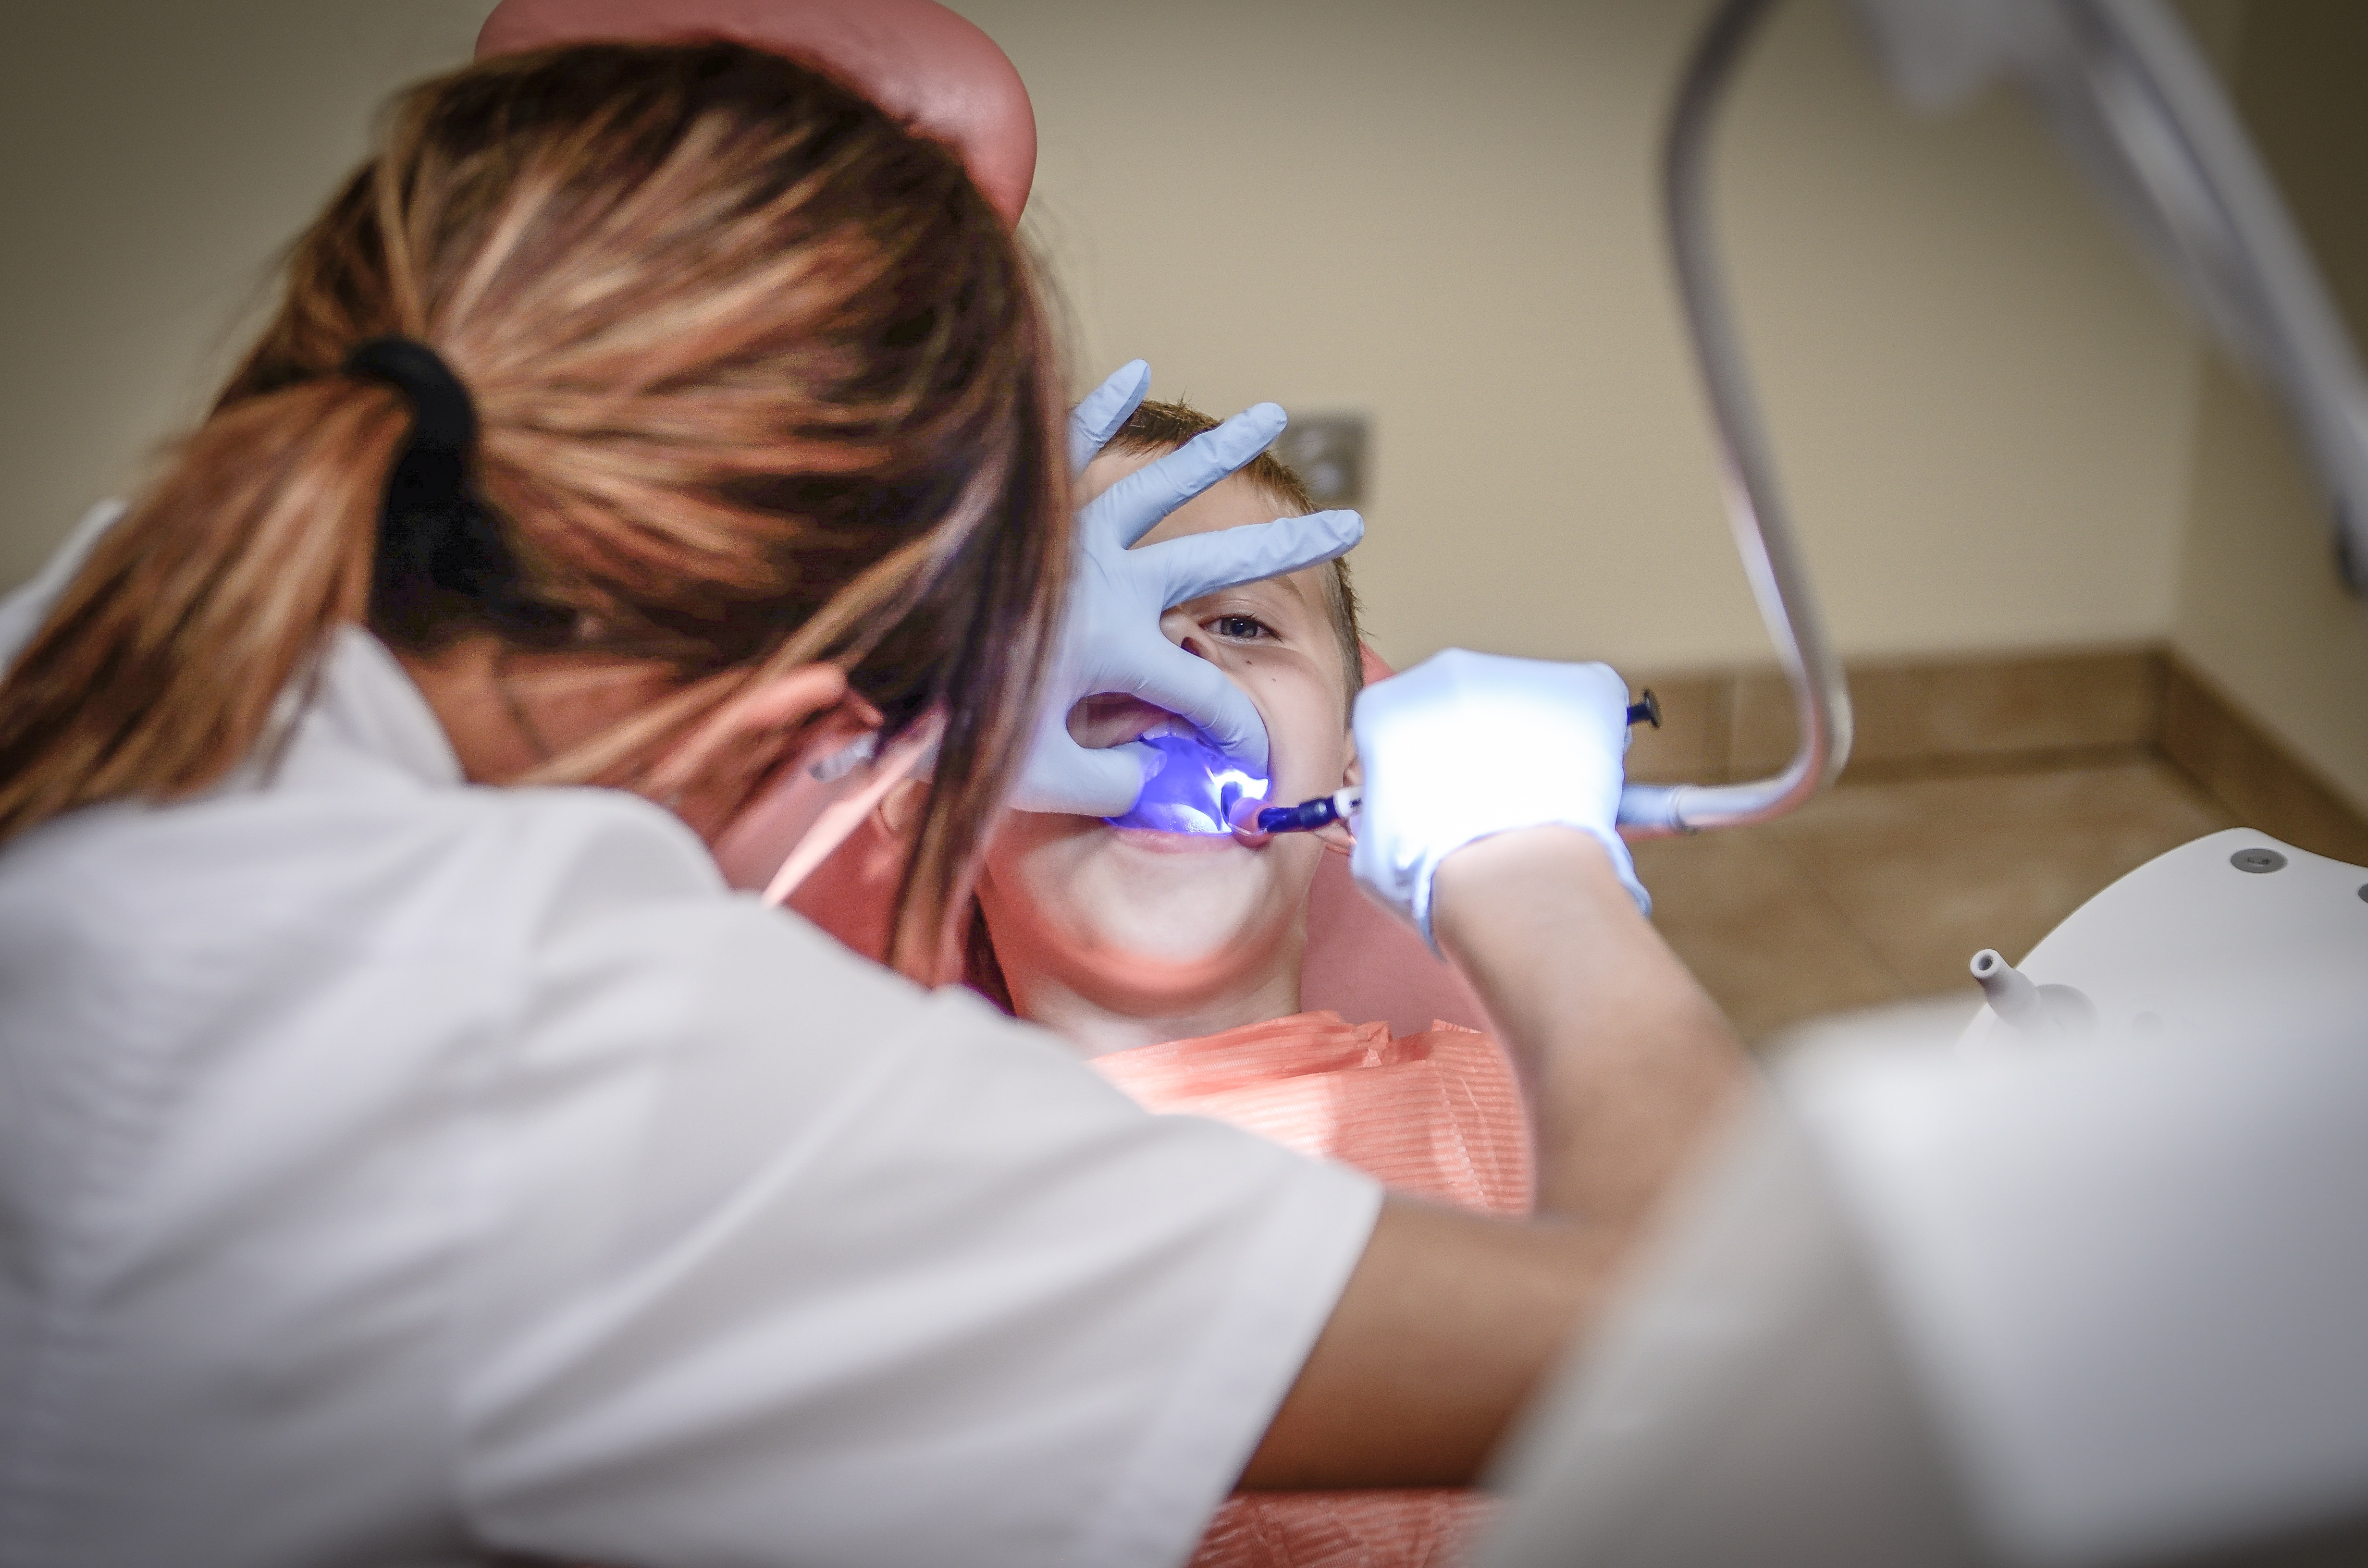
person, dentist, eye, glasses, skin, beauty, armchair, pain, organ, suffering, cure, dentistry, anesthesia, borowa, nfz, sealants